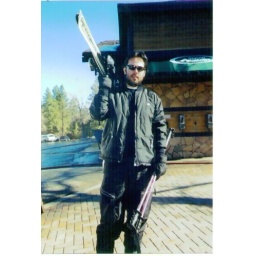
me in big bear lake :)